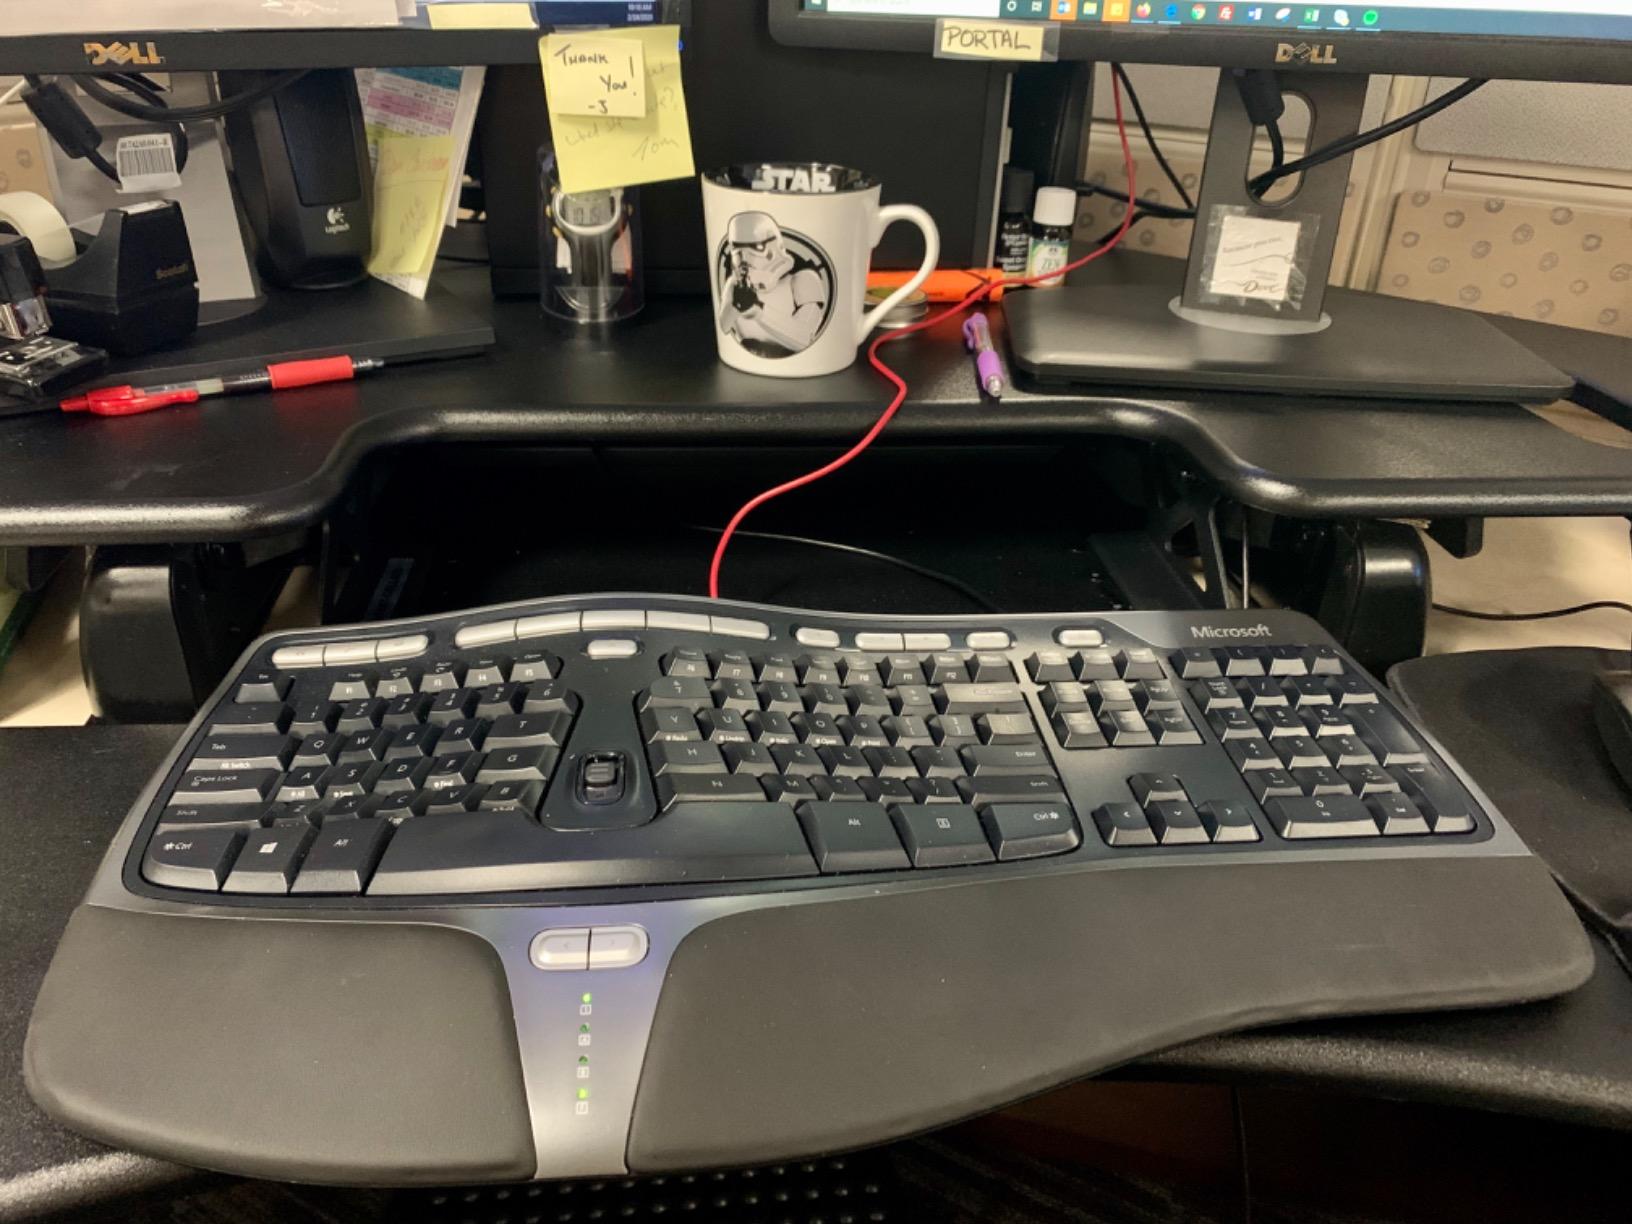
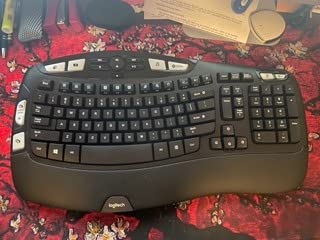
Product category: keyboard
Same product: no